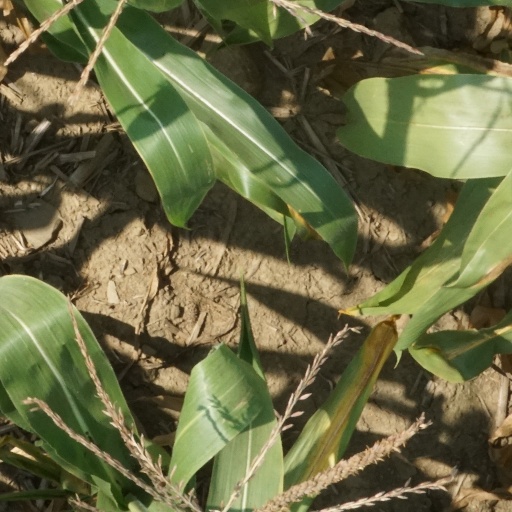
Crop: maize; corn